Space Oddity

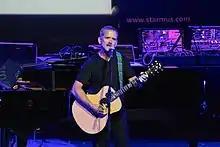
Hadfield performing "Space Oddity" at the 2016 Starmus Festival.

To promote the December 1972 US reissue, a new promotional video was created at RCA's New York studios by the photographer Mick Rock. In this video, Bowie mimes to the song with a guitar. Bowie later said: